Sandra Lyng

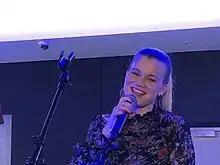
Lyng in 2019

Sandra Lyng Haugen is from the town of Mosjøen in Vefsn Municipality. She rose to popularity in 2004 after her participation in the Norwegian TV2 program "Idol: Jakten på en superstjerne", the Norwegian version of "Pop Idol", in which she placed fourth.